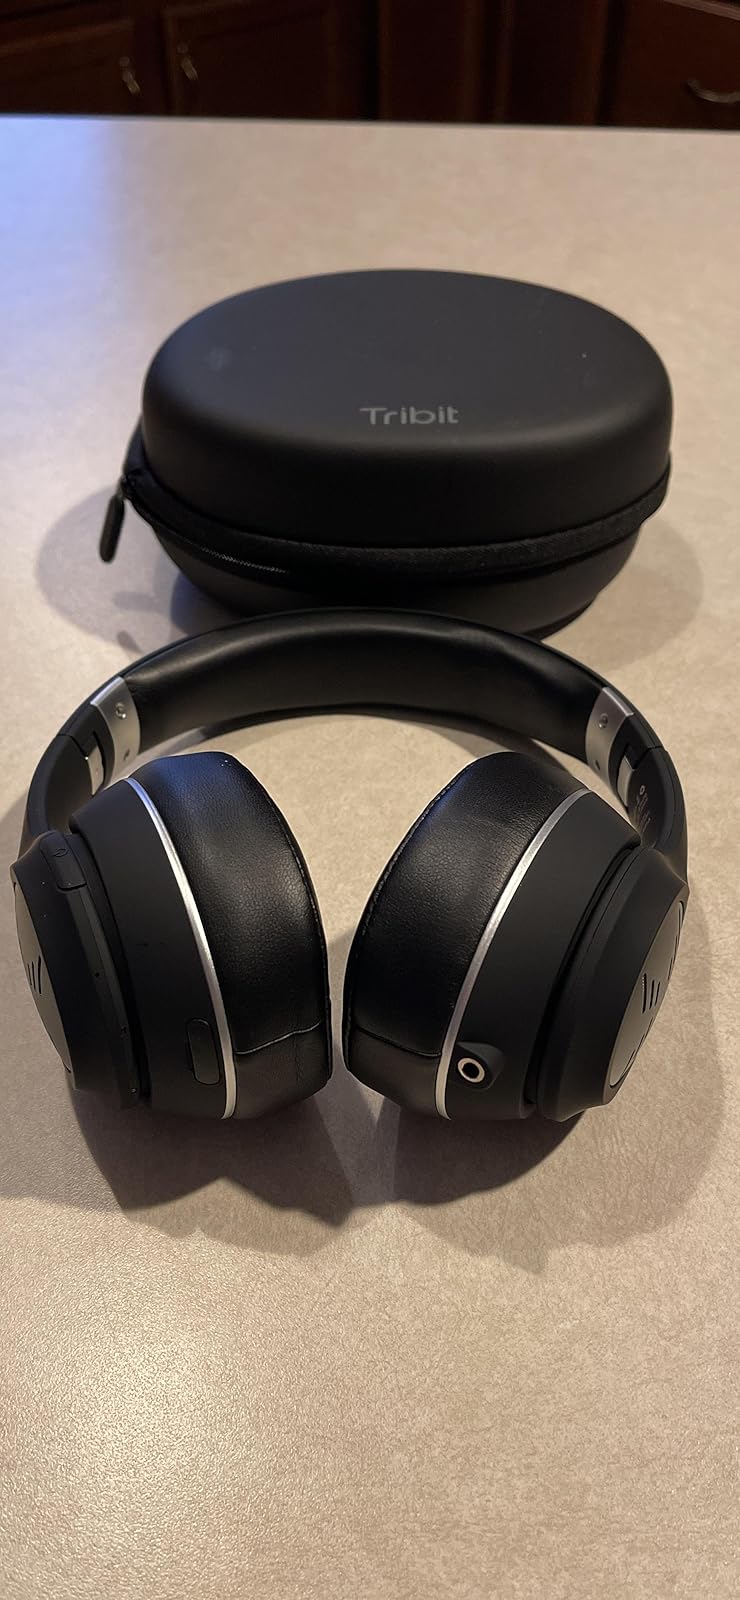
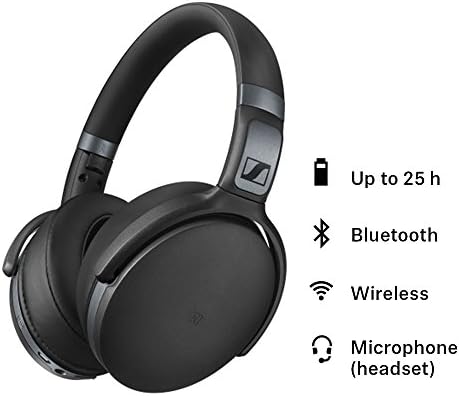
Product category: headphones
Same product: no